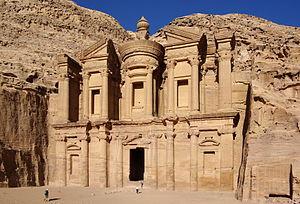
La province romaine d'Arabie ou Arabie pétrée est créée en 106, après la conquête du royaume nabatéen sous protectorat romain. Sa capitale est Bosra. Débouché des caravanes venues du Sud arabique ou du golfe Persique, le royaume nabatéen occupait une région importante pour les liaisons stratégiques des Romains entre l’Égypte d’une part, la Judée et la Syrie d’autre part. La province d'Arabie, malgré sa création tardive, est bien intégrée à l'empire, et sa région garde des traces archéologiques importantes de la présence romaine.
Pétra, de son nom sémitique Reqem ou Raqmu, est une cité nabatéenne située au sud de l'actuelle Jordanie. C'est le pôle touristique majeur de ce pays.